Panteón de San Fernando

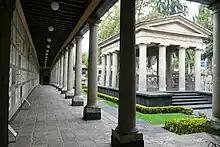
View of one of the aisles with niches of the San Fernando Cemetery and the tomb of President Benito Juárez.

The San Fernando Pantheon (also known as Museo Panteón de San Fernando) is one of the oldest cemeteries in Mexico City that is preserved to this day. It is one of the most representative examples of 19th century funerary architecture and art in Mexico, and it functioned between 1832 and 1872. It is the final destination of the remains of several of the outstanding figures of 19th century Mexican history, and the most prominent are the remains of Presidents Benito Juárez, Miguel Miramón (later interred in the Puebla Cathedral) and General Ignacio Zaragoza, among many others.